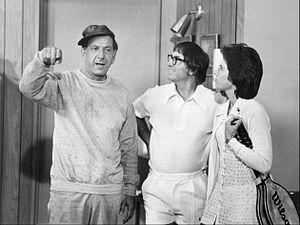
Robert Larimore « Bobby » Riggs, né le 25 février 1918 à Los Angeles et mort le 25 octobre 1995 à Laucadia, est un champion américain de tennis des années 1935-1940. Il a remporté trois titres du Grand Chelem en simple. Il est membre du International Tennis Hall of Fame depuis 1967.